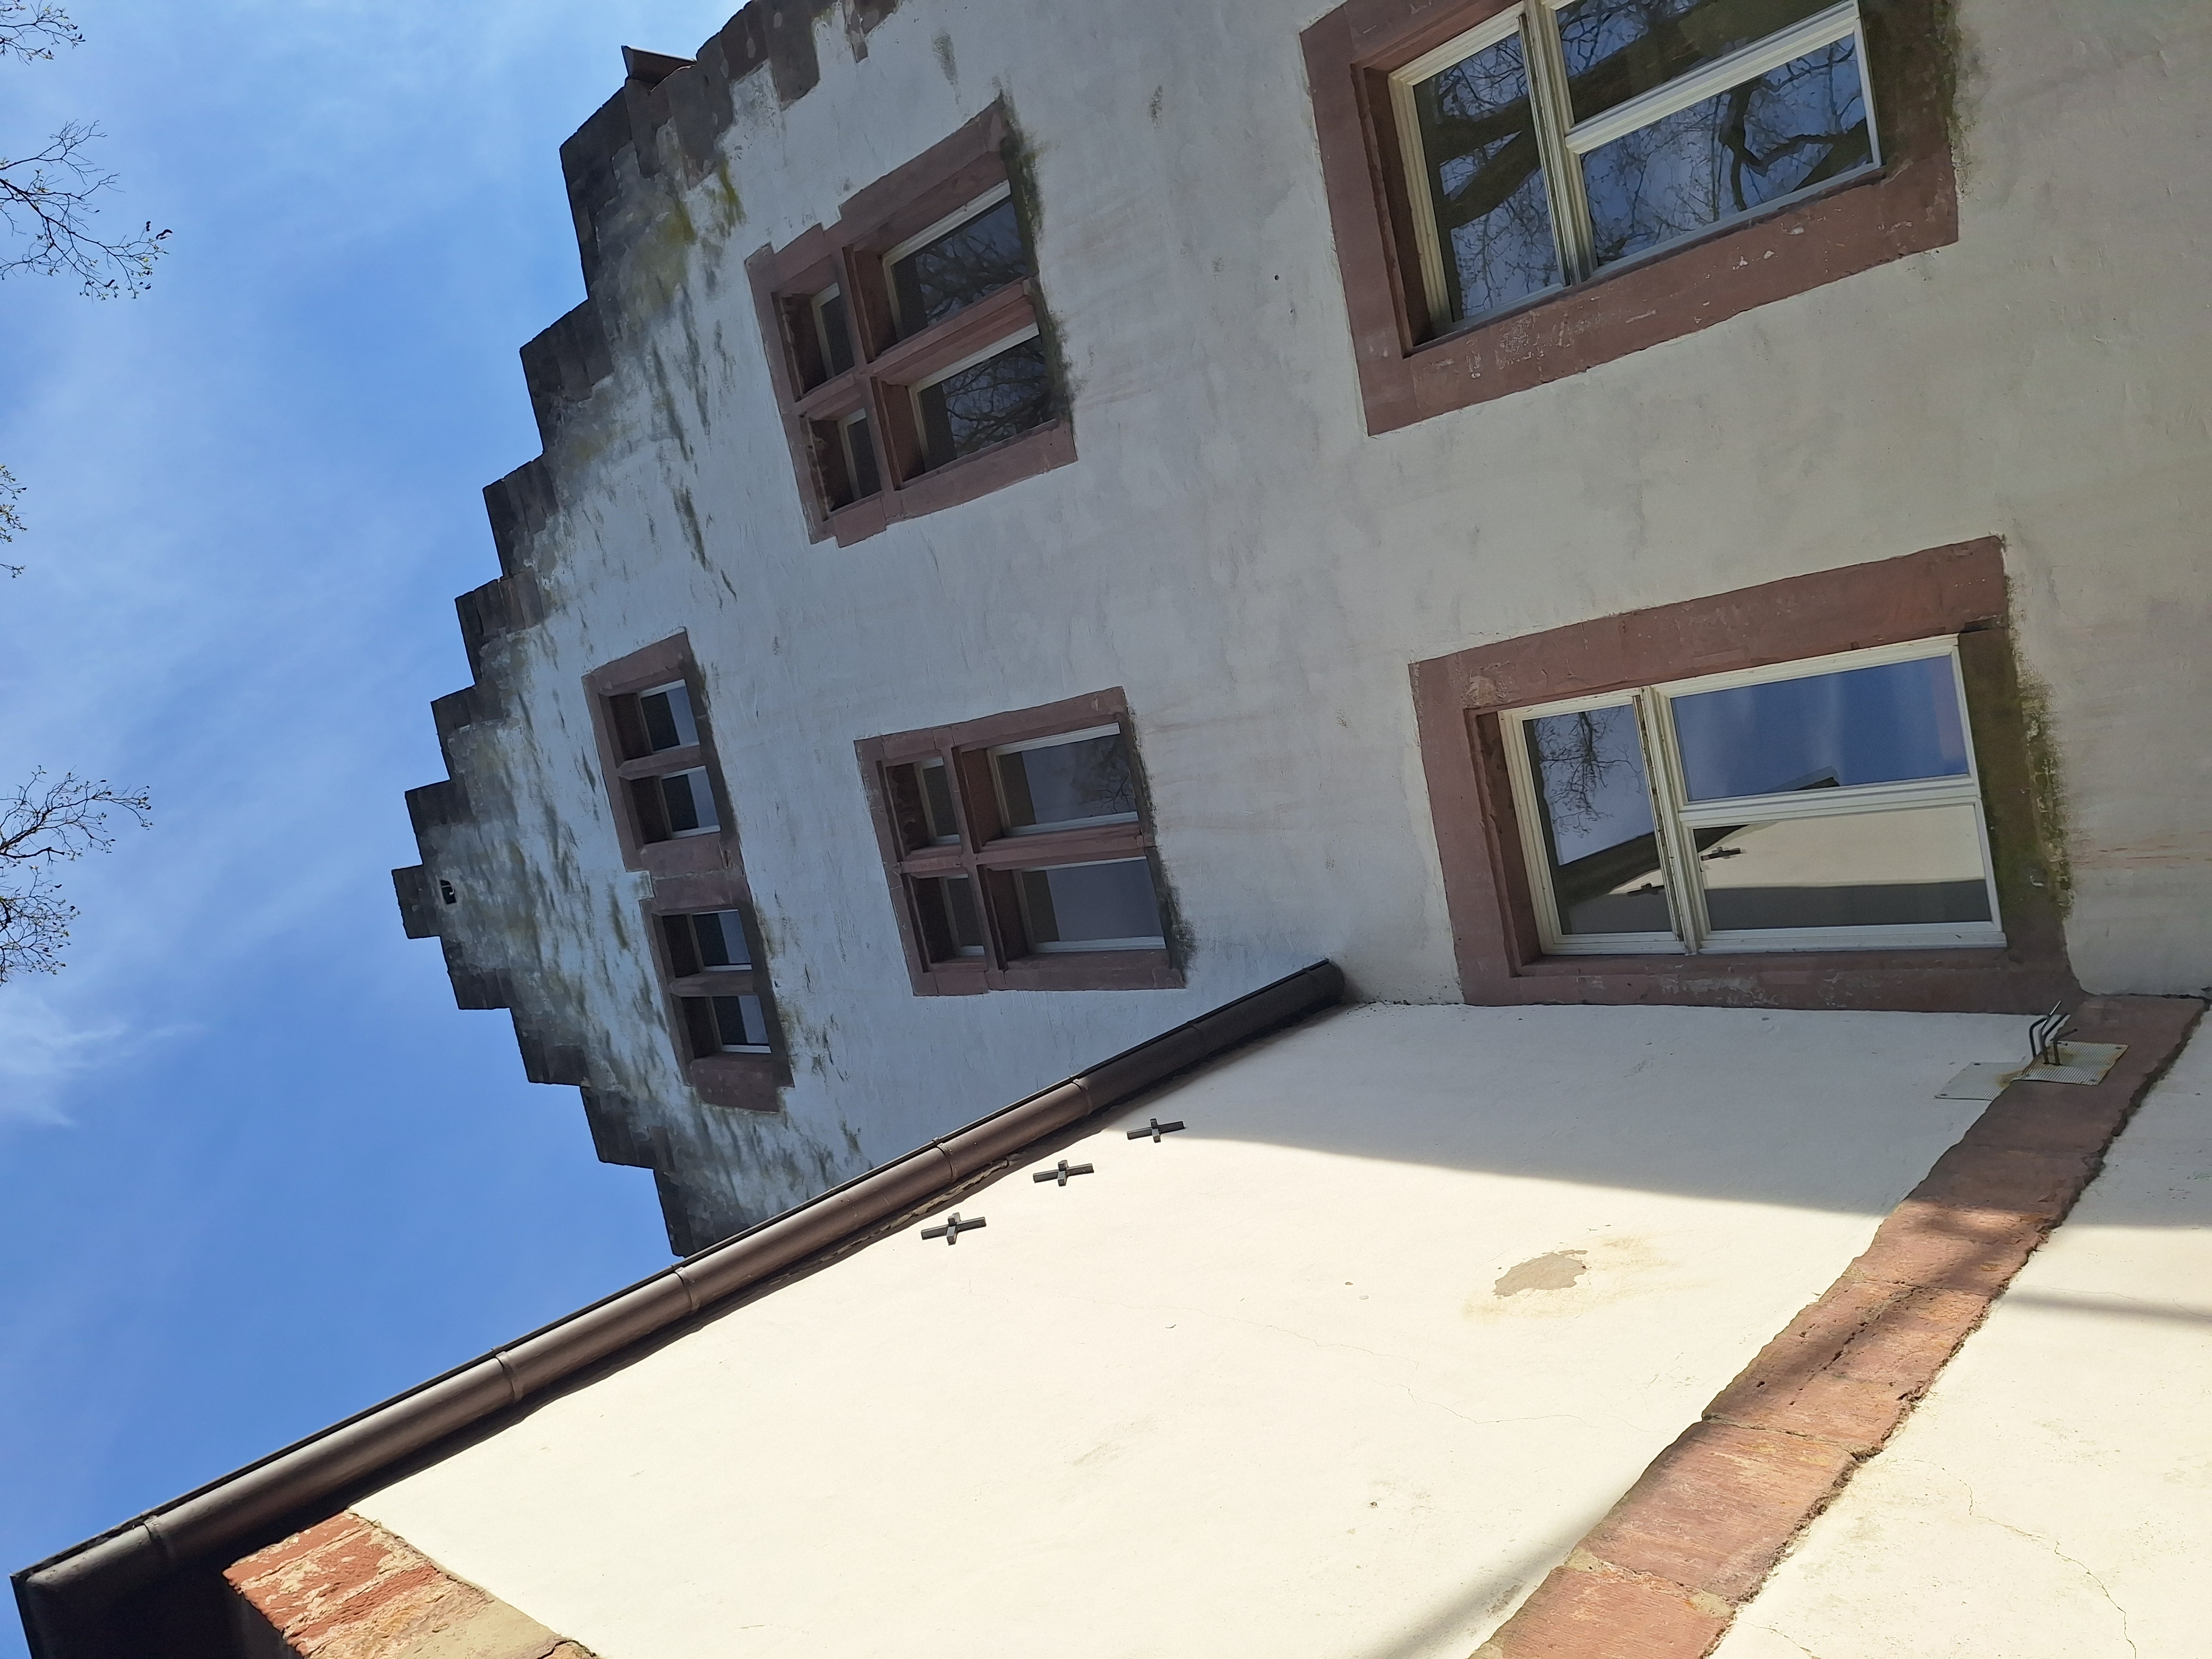
Building: Deutschhausstraße 10, Deutches Haus, Fachbereich Geographie